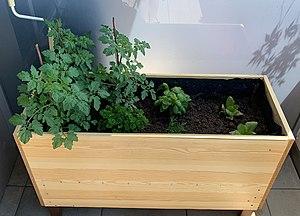
Jardinière en bois
Une jardinière est un pot de fleurs souvent longitudinal, pouvant être placé devant une fenêtre, sur un balcon, un mur, muret ou encore sur une péniche.